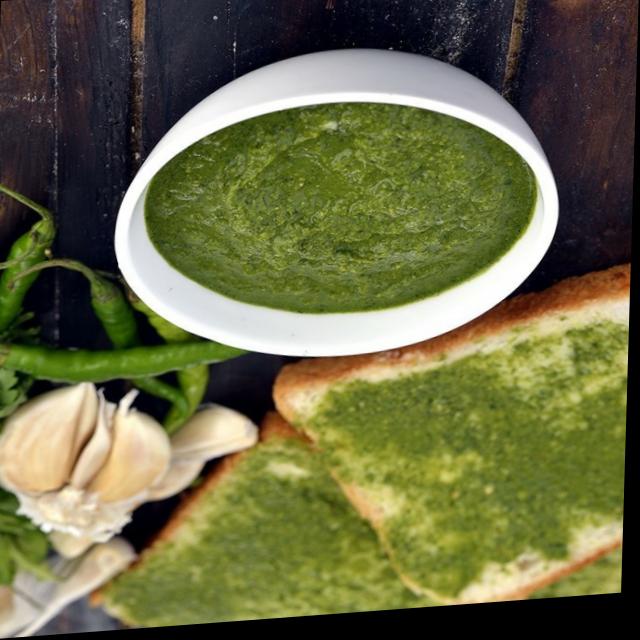
Dish: green_chutney